Answer in natural language. Which object is closer to the camera taking this photo, brown wooden chair (highlighted by a blue box) or Window (highlighted by a green box)? Choose between the following options: Window (highlighted by a green box) or brown wooden chair (highlighted by a blue box)
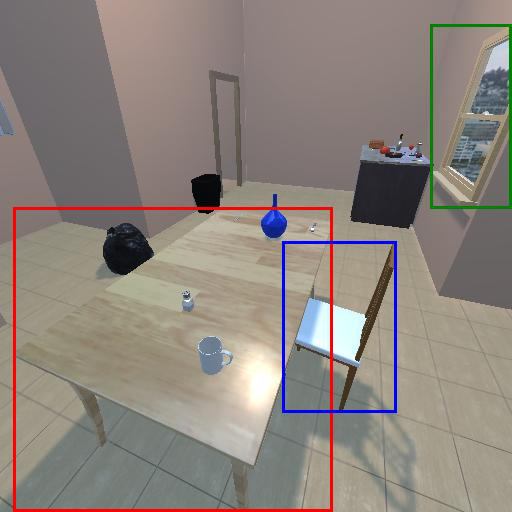
<answer>brown wooden chair (highlighted by a blue box)</answer>